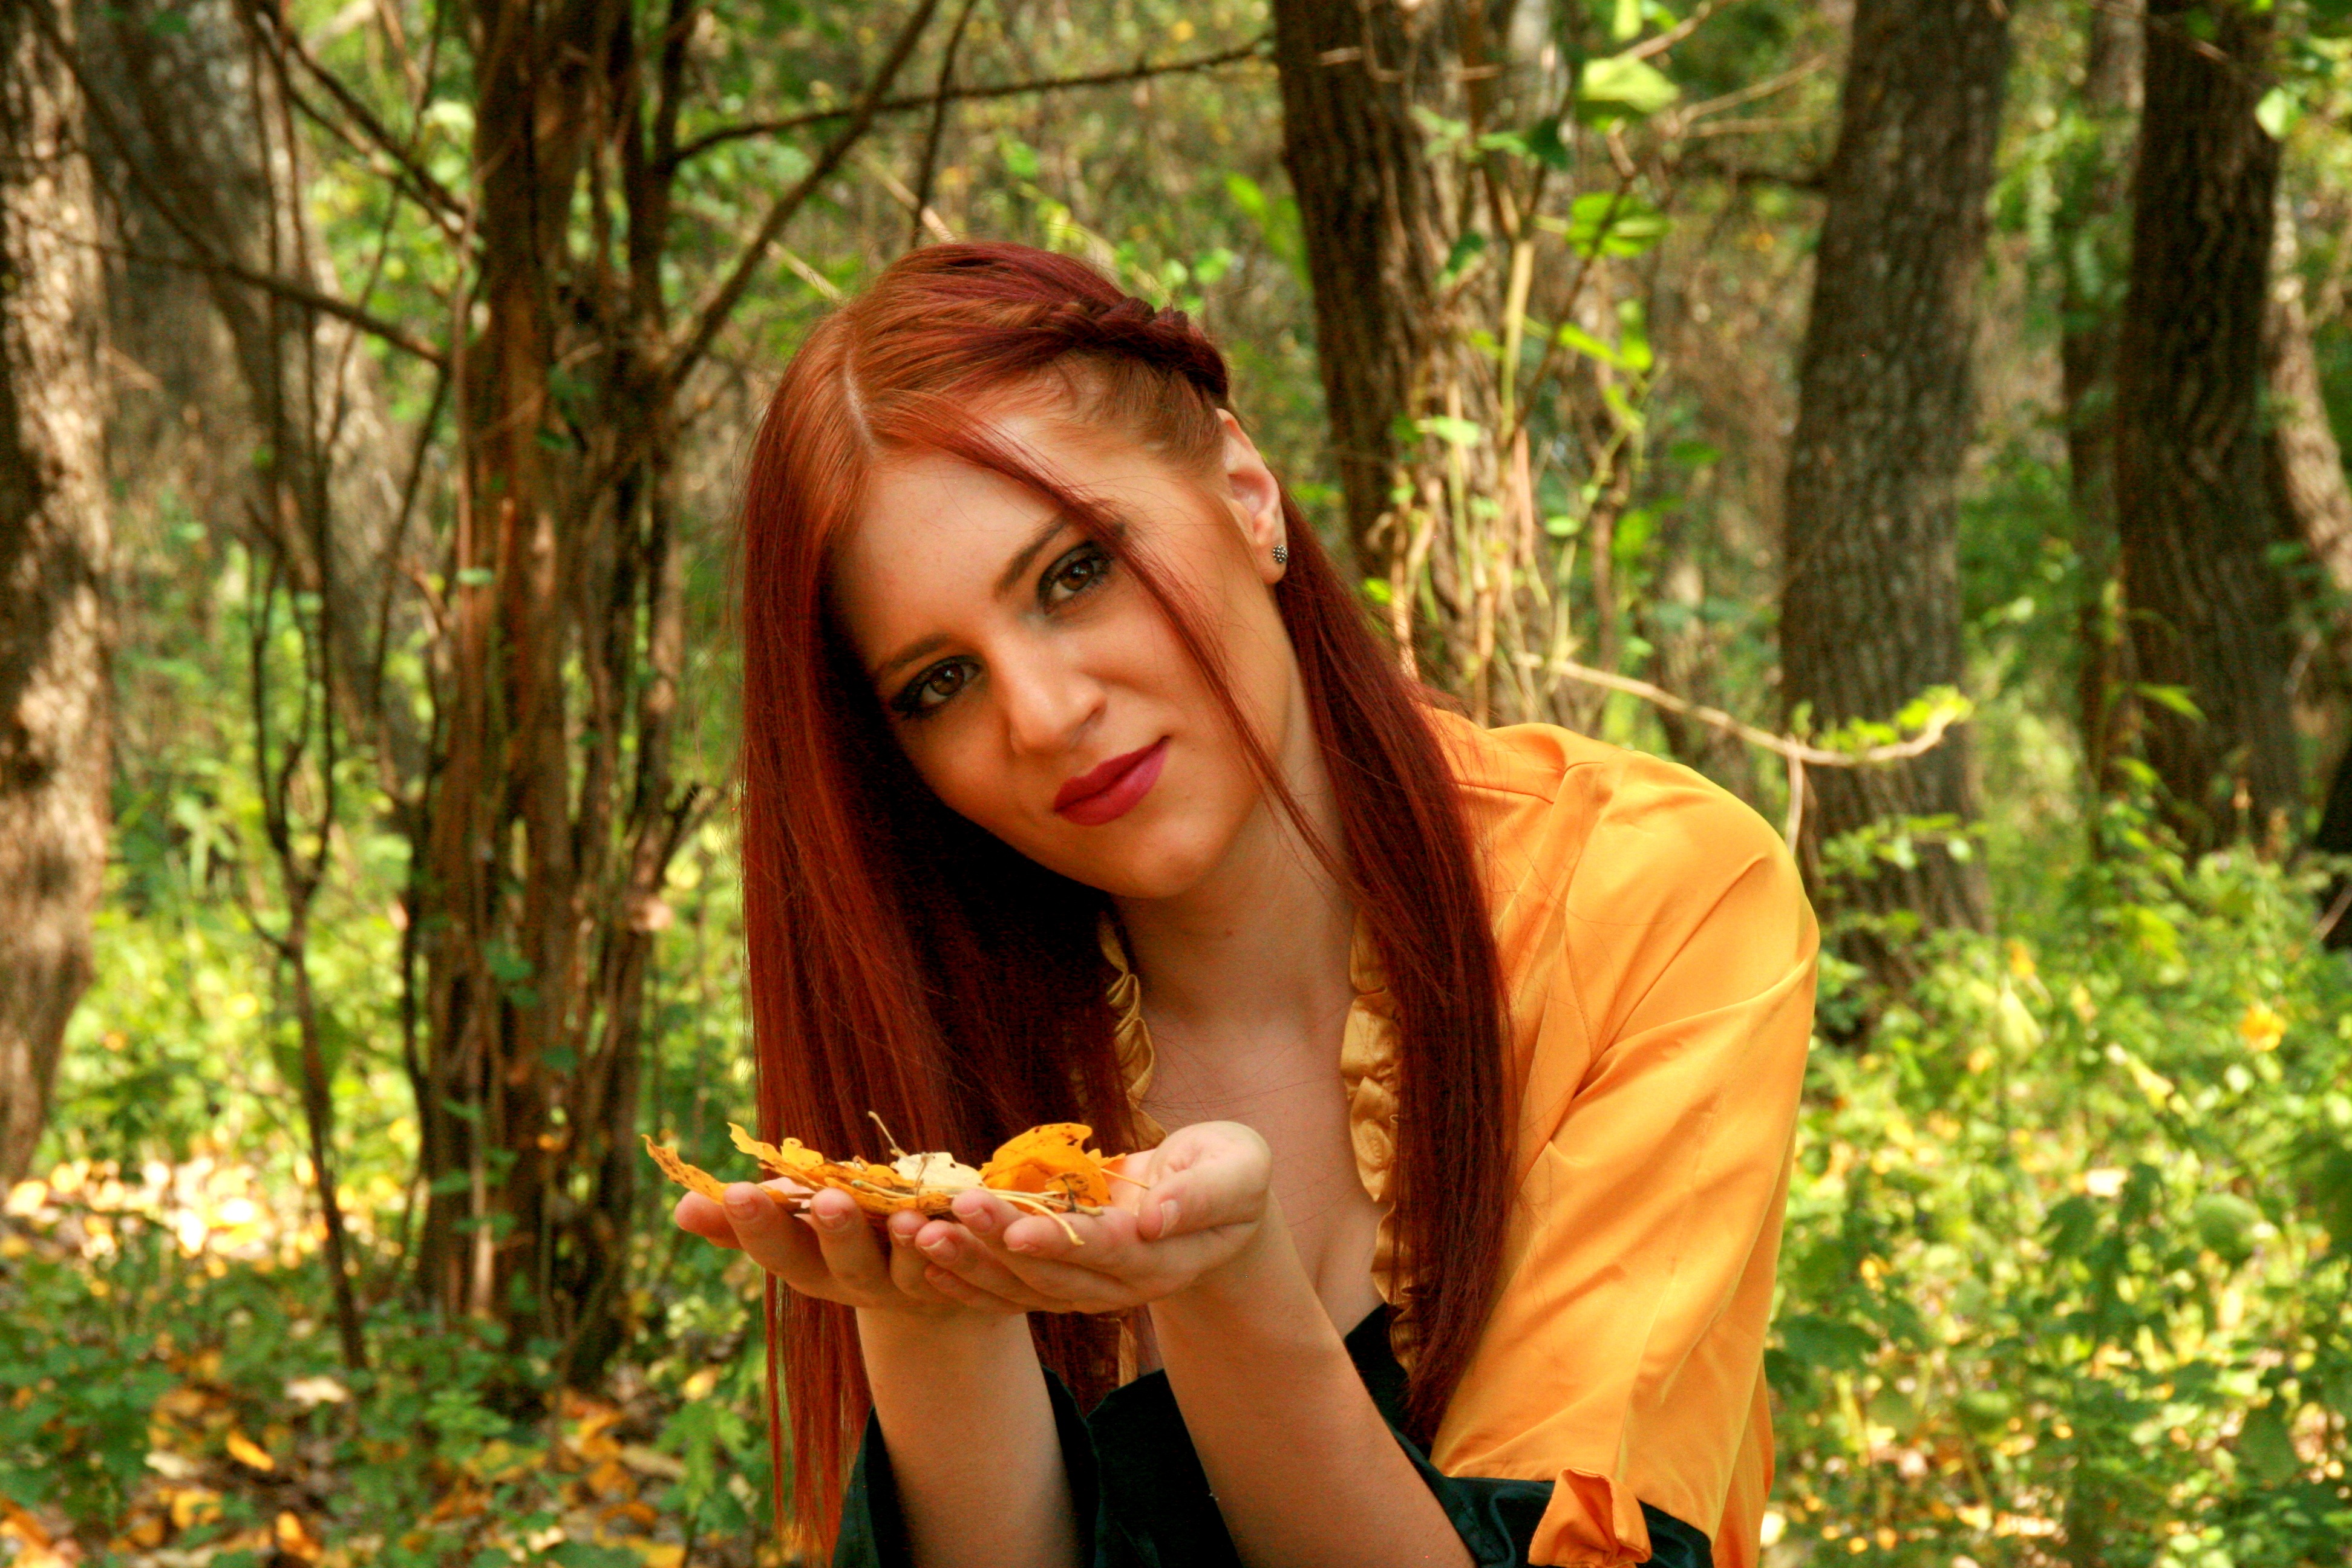
tree, nature, forest, person, girl, woman, hair, photography, sunlight, flower, portrait, model, jungle, autumn, yellow, smile, long hair, leaves, dress, beauty, princess, woodland, habitat, photo shoot, brown hair, portrait photography, natural environment